Xiang Yu

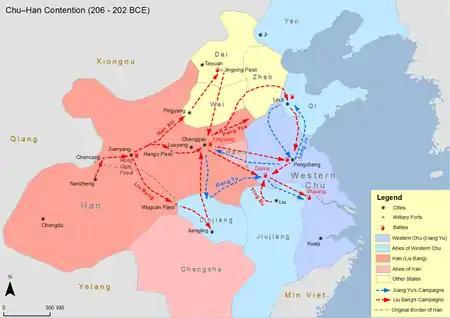
Map of the Chu–Han Contention

In 206 BC, Liu Bang led his forces to attack the Three Qins in the Guanzhong region. At the time, Xiang Yu was away on a campaign in the Qi territories against Tian Rong and did not pay much attention to Liu Bang's invasion.